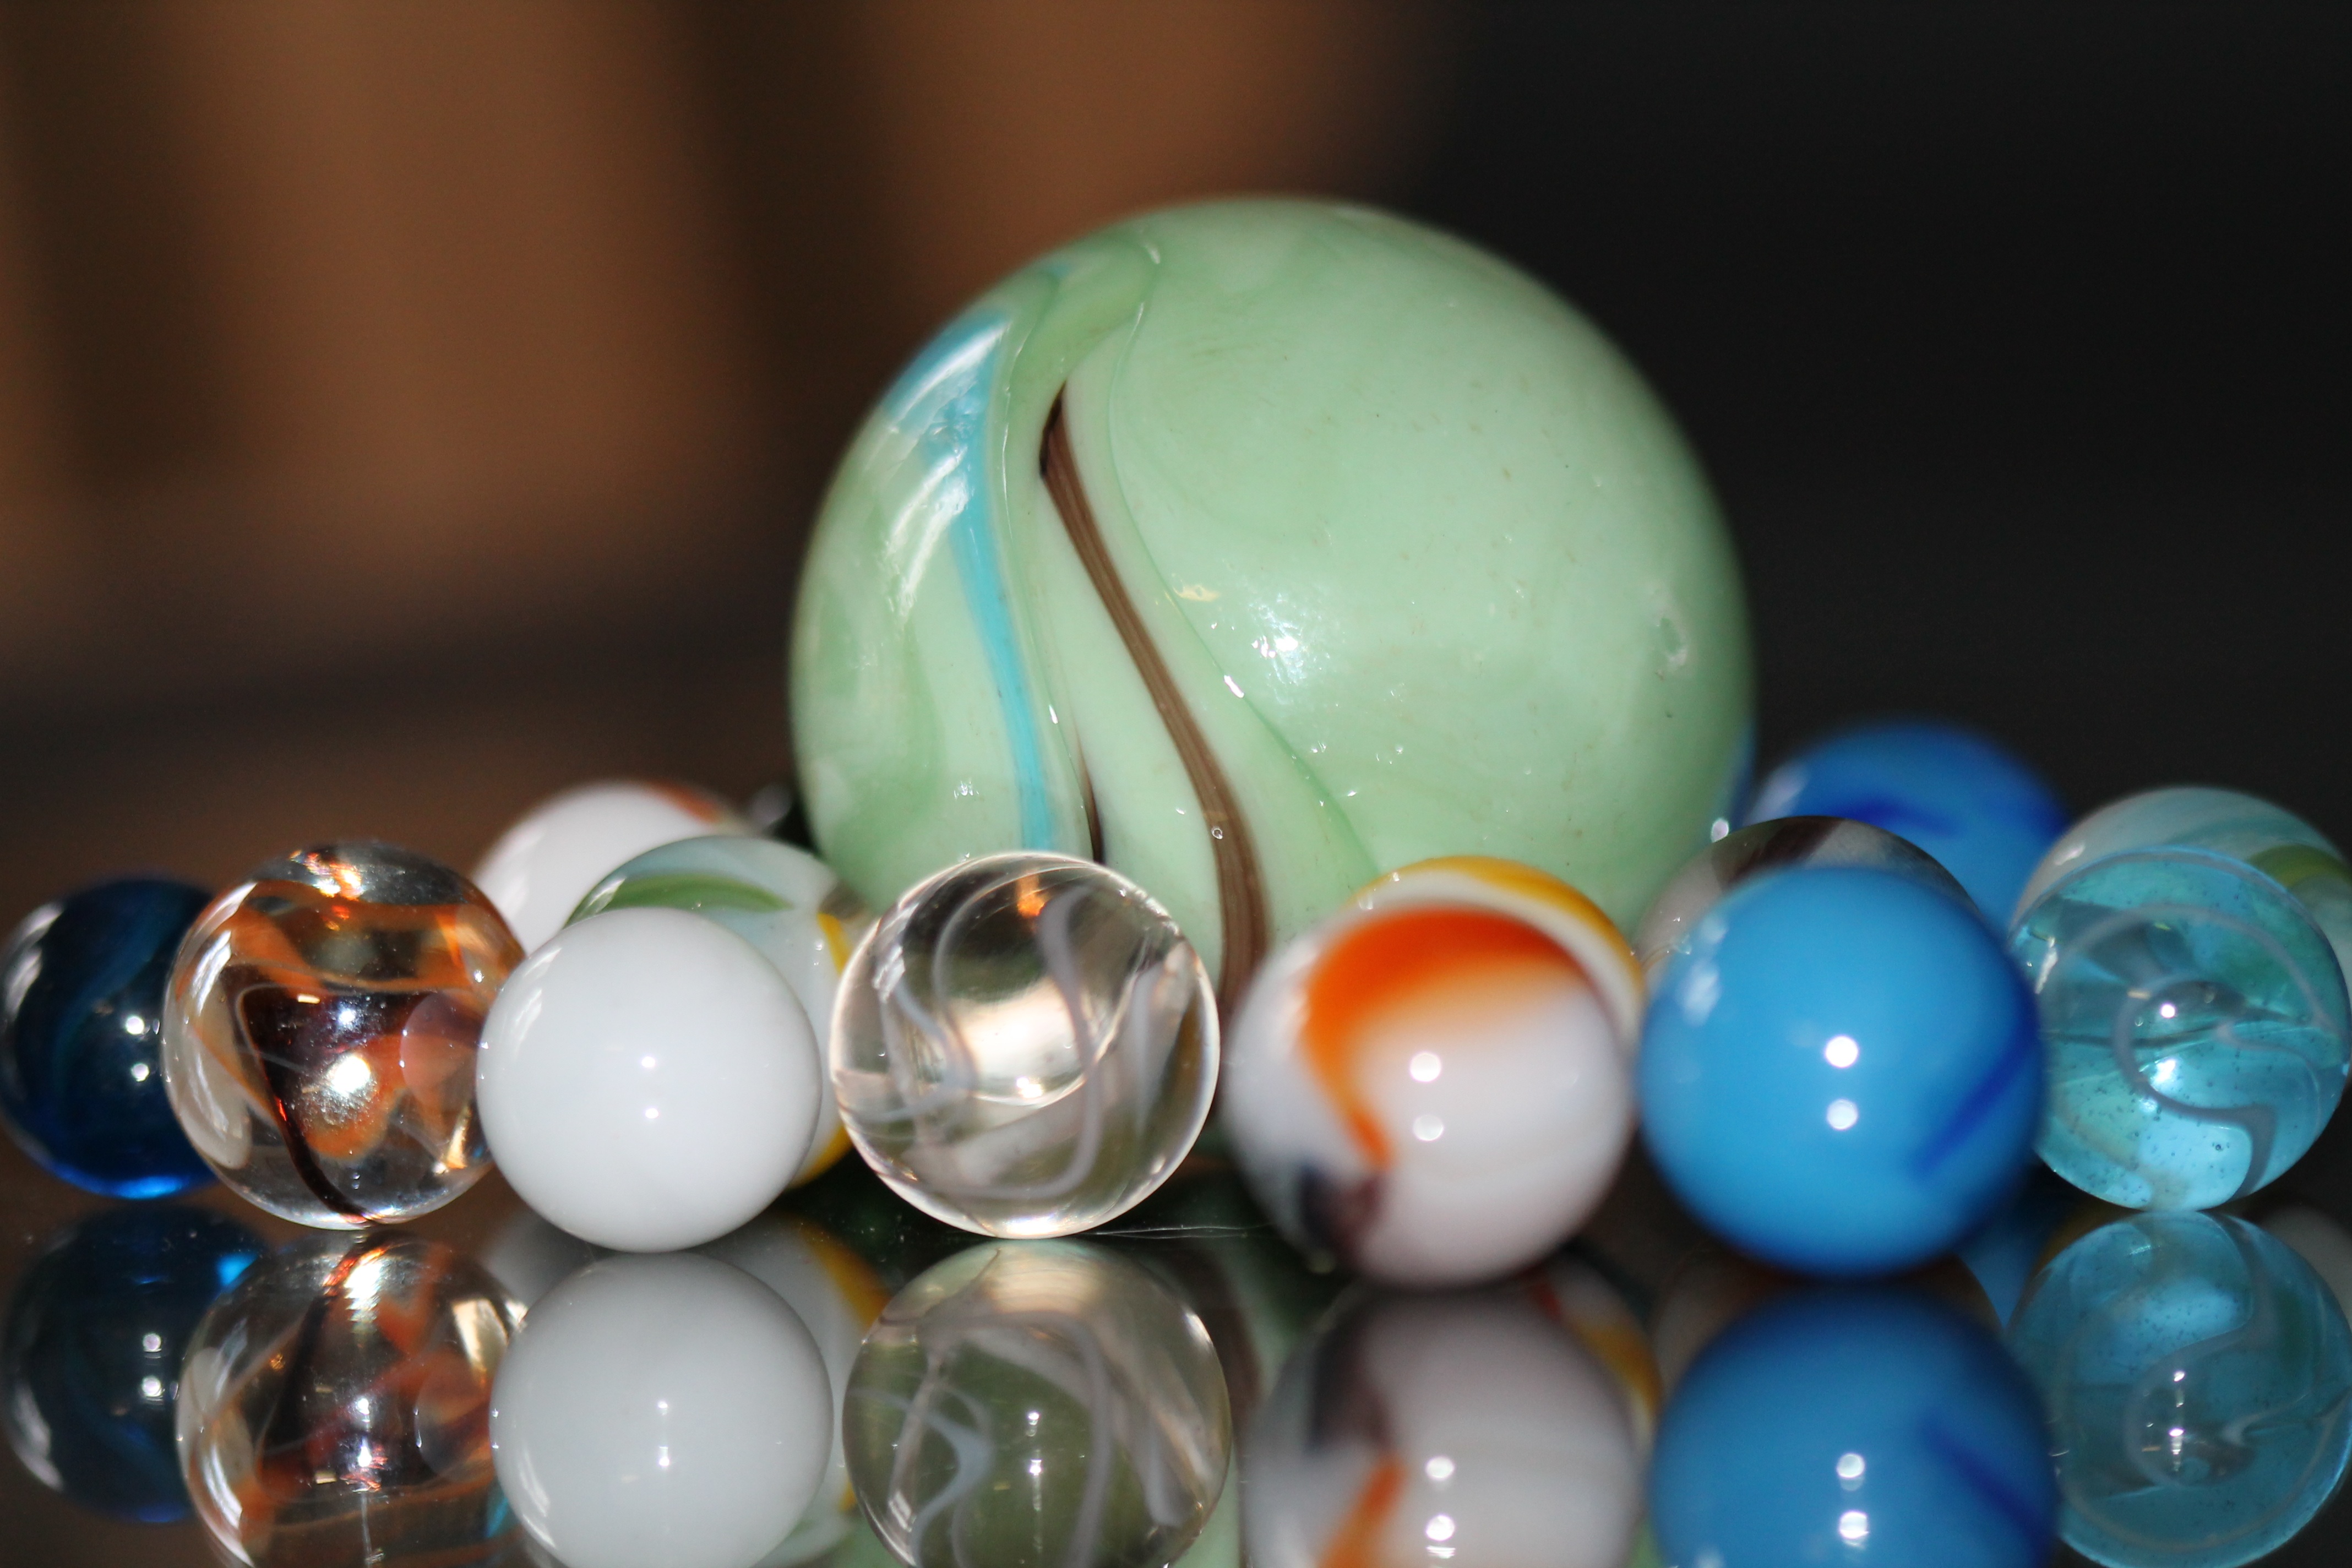
glass, green, color, blue, bead, material, cob, jewellery, kids, art, children, ball, toys, marbles, marble, sphere, gemstone, macro photography, glass marbles, fashion accessory, cats eye